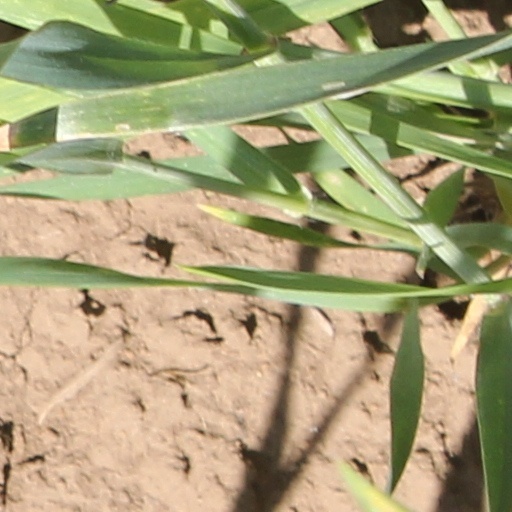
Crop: wheat